Natural Lands

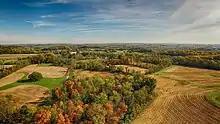
Bryn Coed Farms in 2019

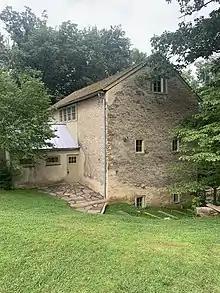
The carriage house in Saunders Woods in July 2021

Of the 44 properties Natural Lands owns and manages, 19 are open to the public daily, free of charge, from sunrise to sunset. Stoneleigh is open free of charge, Tuesday through Sunday, 10 a.m. to 5 p.m.